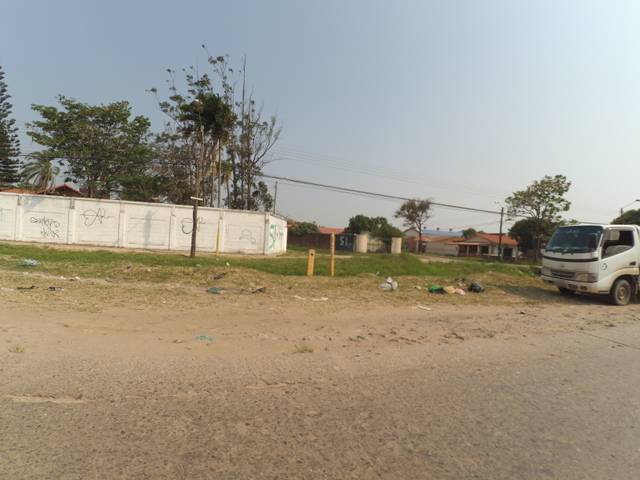
Region: Bolivia
Coordinates: -17.865, -63.189